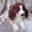
Label: dog